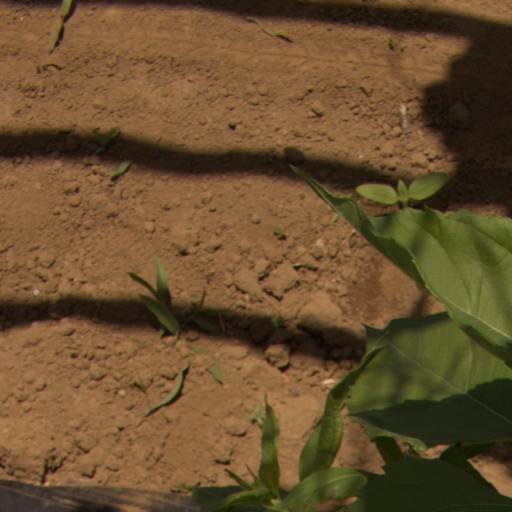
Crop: Jerusalem artichoke